List of bomb vessels of the Royal Navy

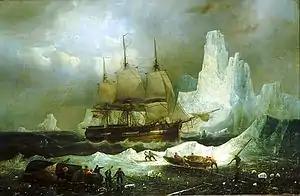
, a bomb vessel of the Royal Navy, depicted on a voyage of exploration in the Arctic.

Bomb vessels served in the Royal Navy over a period of about 150 years. The concept entered the Navy in the 1680s, based on French designs and usage, and remained in service until the mid-19th century. Bomb vessels were designed to bombard enemy positions on land, such as towns and fortresses. For this they were fitted with one or two mortars that could fire high-trajectory shells over considerable distances. They were fleet support units, and as such were not intended to engage enemy ships directly except in self-defence, and so received only light conventional armament. They could also carry explosive shells in addition to regular shot, and were the only ships in the navy so equipped. The first designs tended to be ketch-rigged, to allow the mortars to fire forward. Though effective, this arrangement made for poor sailing qualities and by 1790 the ship rig had replaced the ketch.